Shanrendao

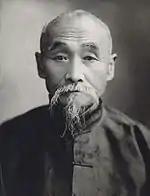
Wang Fengyi (1864–1937)

Wang Fengyi was born on 1 November 1864 to a peasant family of Wangjiayinzi village, Chaoyang, Rehe (nowadays Liaoning). His parents were Mongolian, and he was primarily a self-taught ox herder. He had an older brother, Wang Shutian, and two younger brothers, Wang Shushen and Wang Shuyong. At the age of 23 he married Bai Shoukun and they had a son, Wang Guohua. Wang Fengyi did not receive a high education because of poverty, and at the age of 35 he realised the "Dao" and became a wandering healer and preacher of traditional Confucian morality.